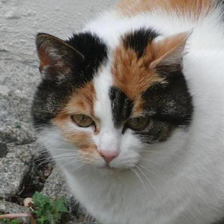
Label: animals